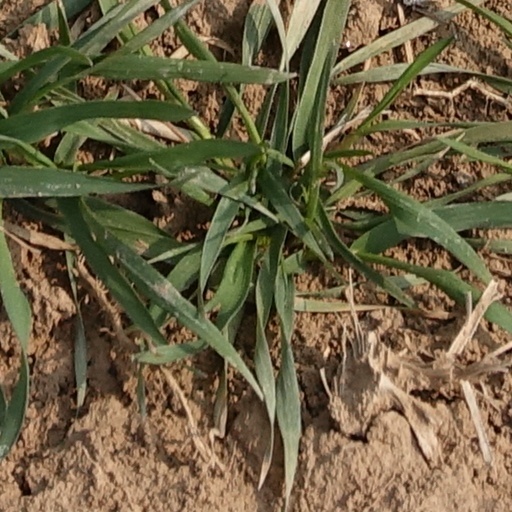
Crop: wheat